Question: Please indicate a possible affordance area of the hot dog that can be used for biting
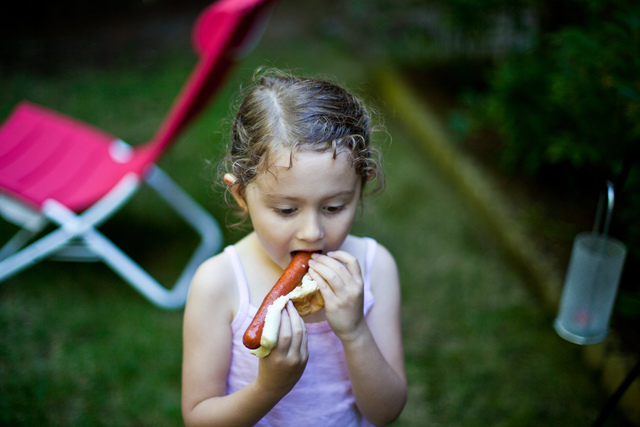
Answer: [244.5, 254.5, 351.5, 352.5]